Muhammed Muhsin

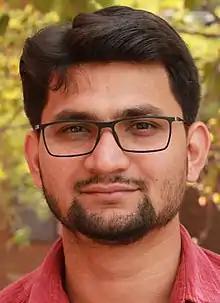
Muhsin took oath as MLA in Legislative Assembly

Muhammed Muhsin (born 17 February 1986) also known as Muhammed Muhassin is an Indian politician and a Member of 14th Kerala Legislative Assembly from Pattambi Constituency in Palakkad district. He is the youngest MLA in 14th Kerala Legislative Assembly. He defeated the three-term senior Congress Party MLA, CP Mohammed with a margin of 7404 Votes in 2016 Kerala Assembly Election.